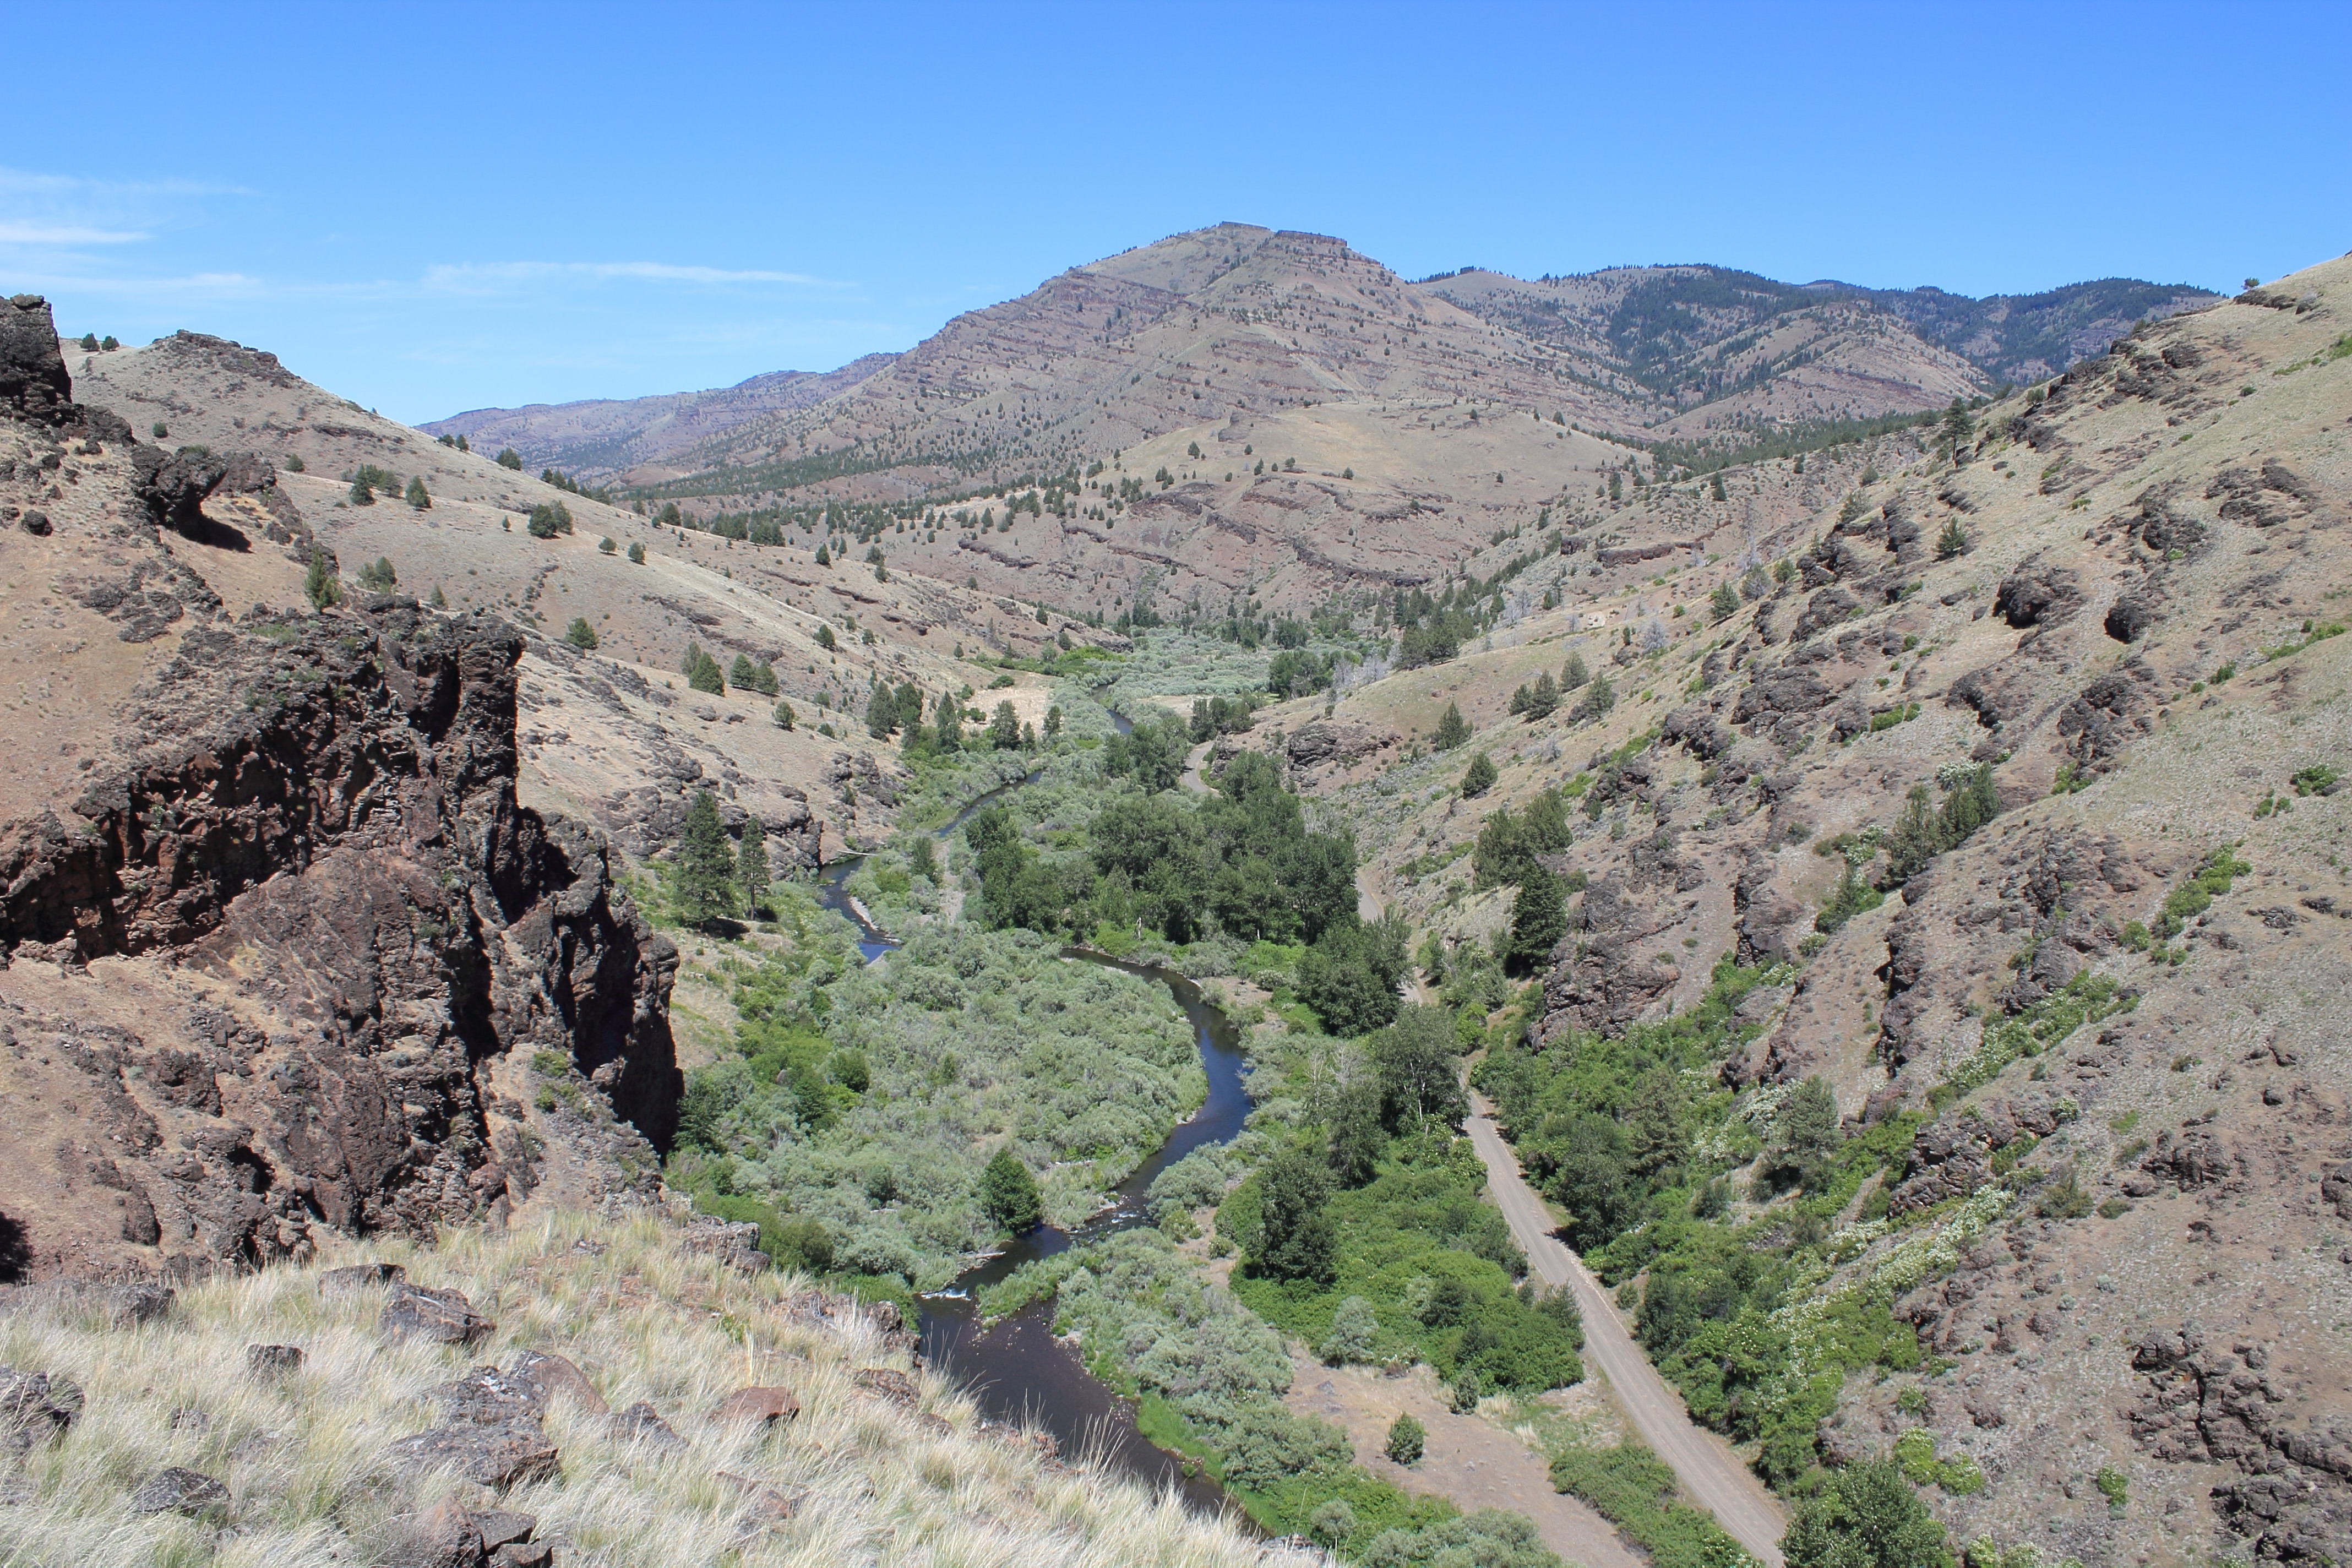
landscape, walking, mountain, trail, adventure, river, valley, mountain range, rural, canyon, ridge, geology, mountains, badlands, ravine, plateau, eastern, ecosystem, wadi, oregon, landform, mountain pass, john day, geographical feature, mountainous landforms, geological phenomenon, south fork, east oregon